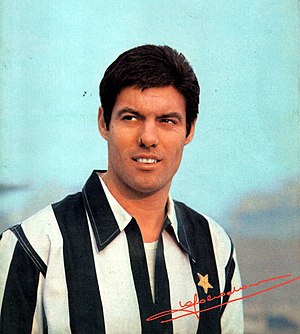
Sandro Salvadore
Sandro Salvadore var en italiensk fodboldspiller.